Tess Lieder

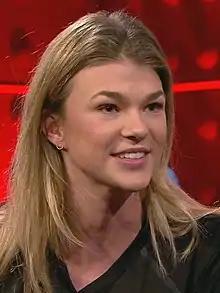
Tess Wester (2018)

Tess Lieder ("née" Wester, born 19 May 1993) is a Dutch retired handballer for the Dutch national team.